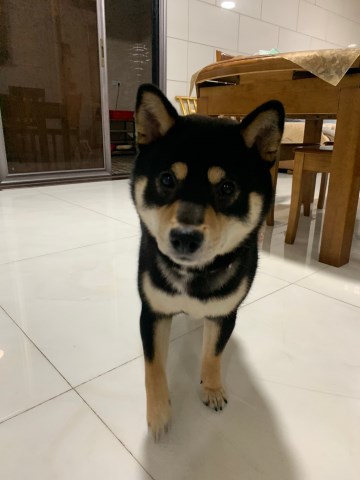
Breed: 1043-n000001-Shiba_Dog